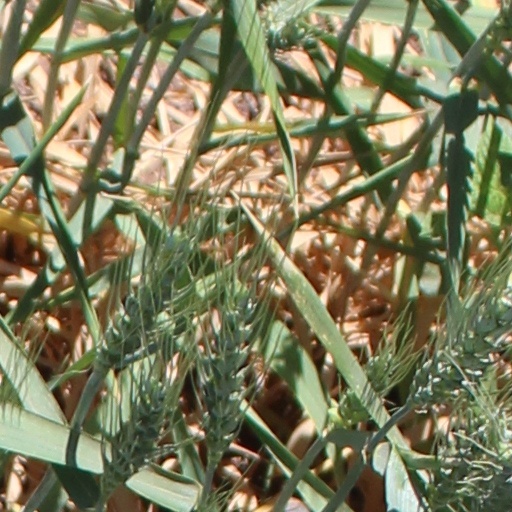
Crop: wheat